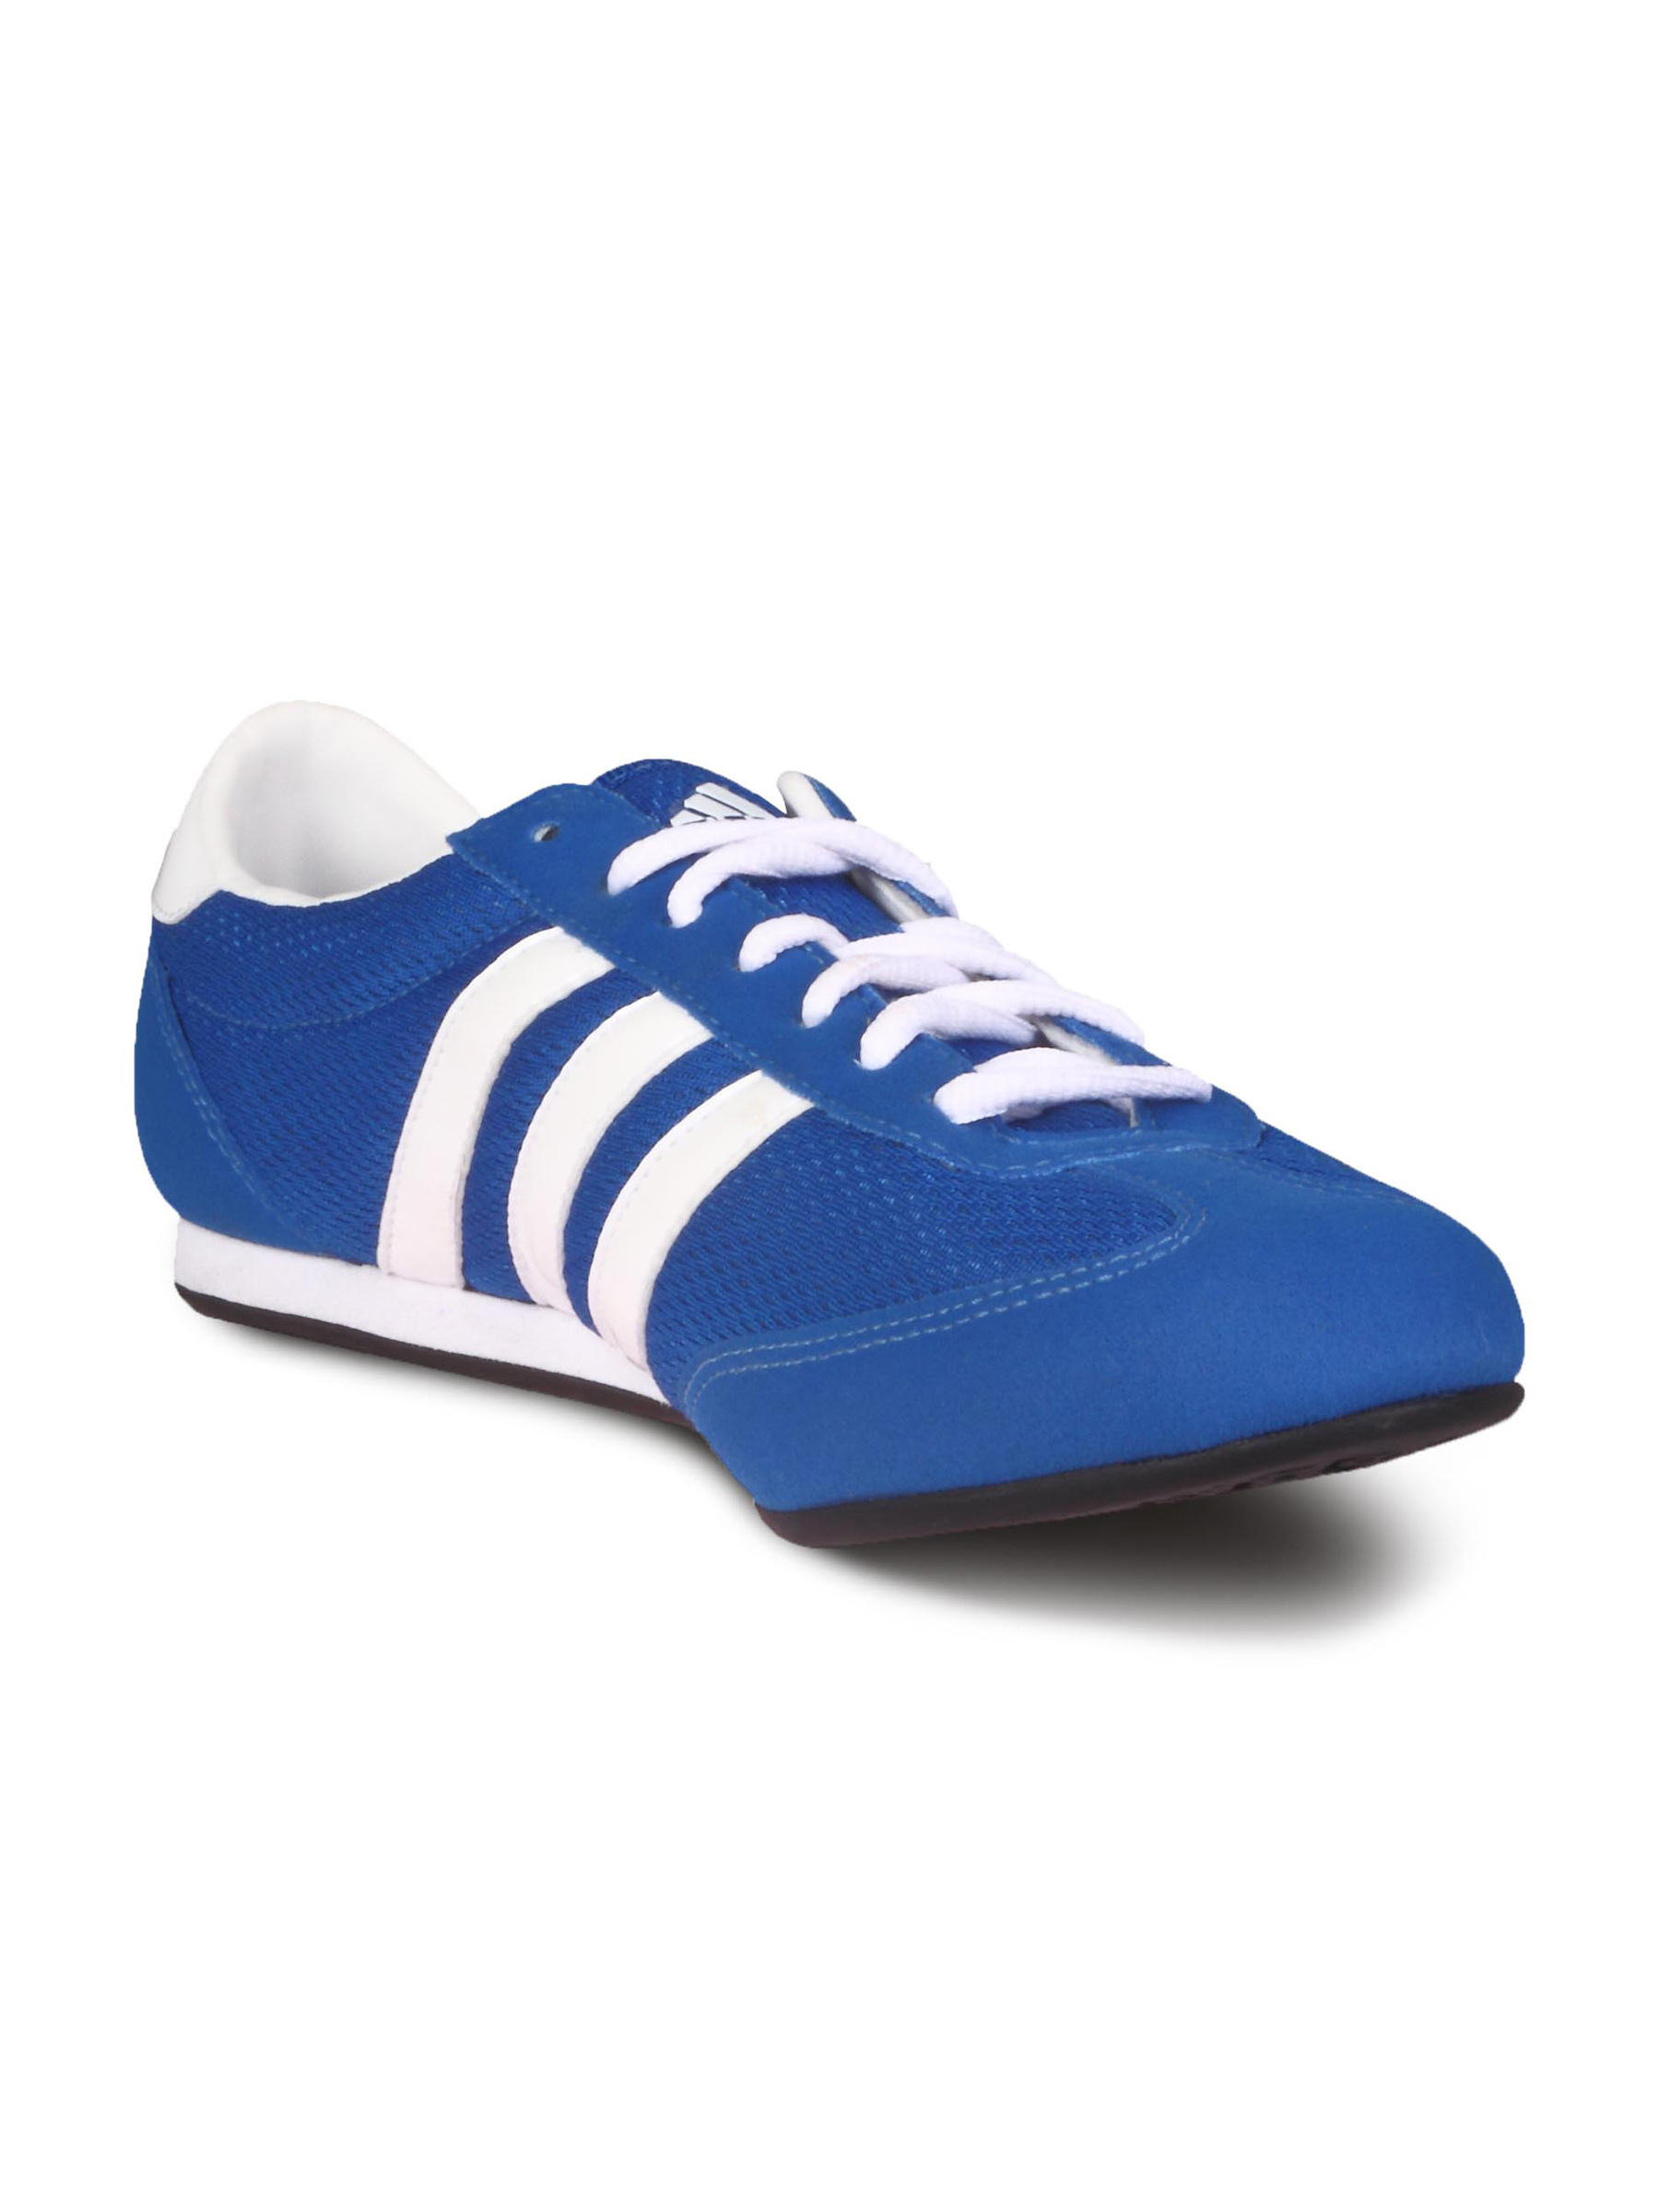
ADIDAS Women Adi Light Blue White Shoe
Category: Footwear / Shoes / Casual Shoes
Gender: Women
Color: Blue
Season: Fall 2010
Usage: Casual